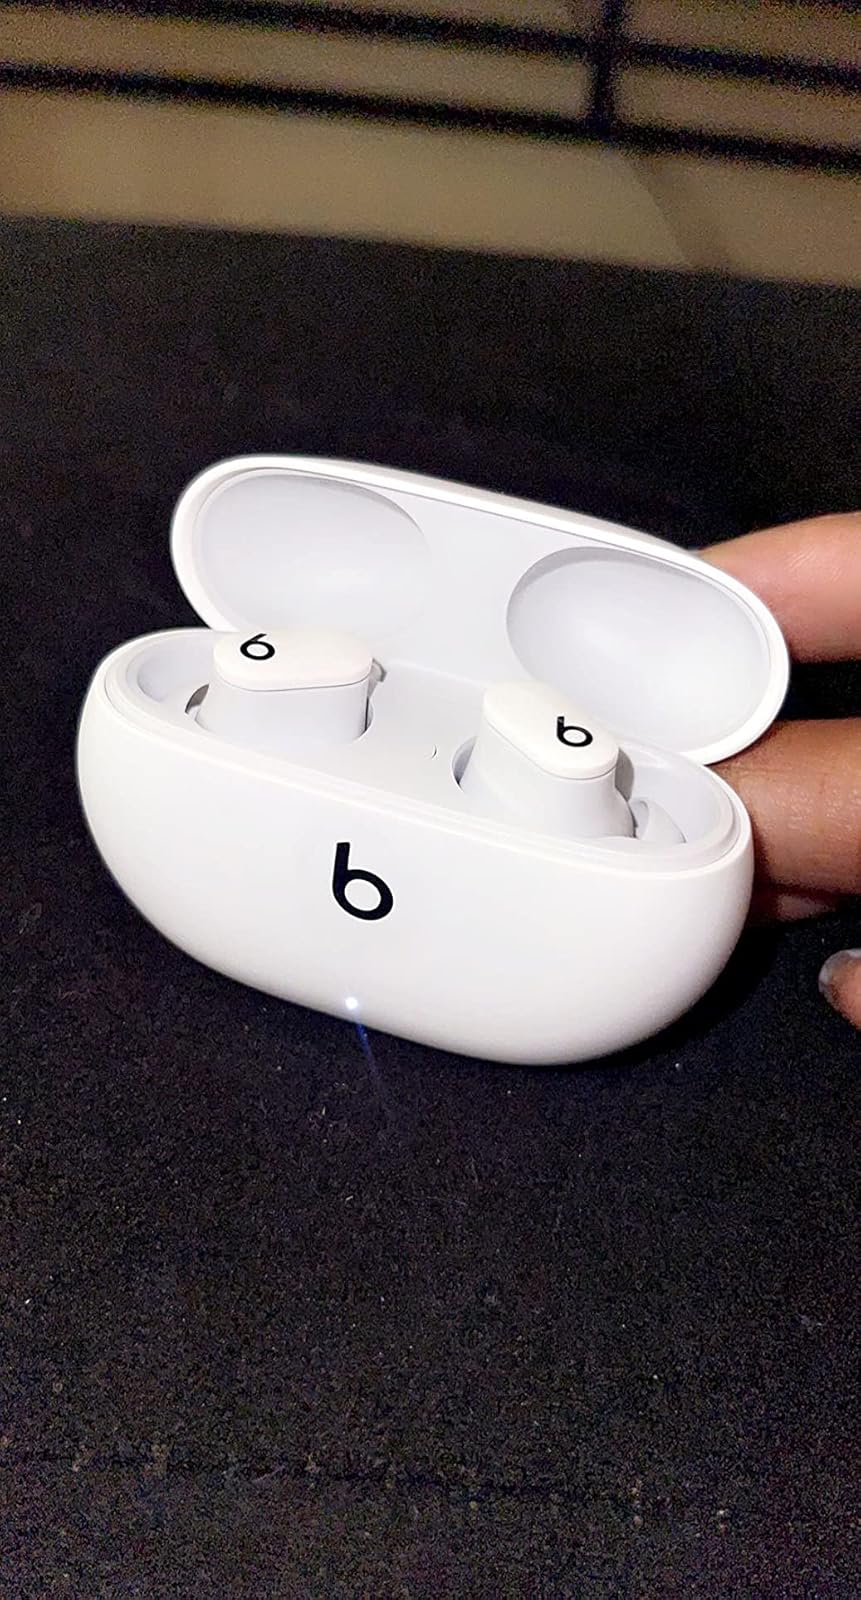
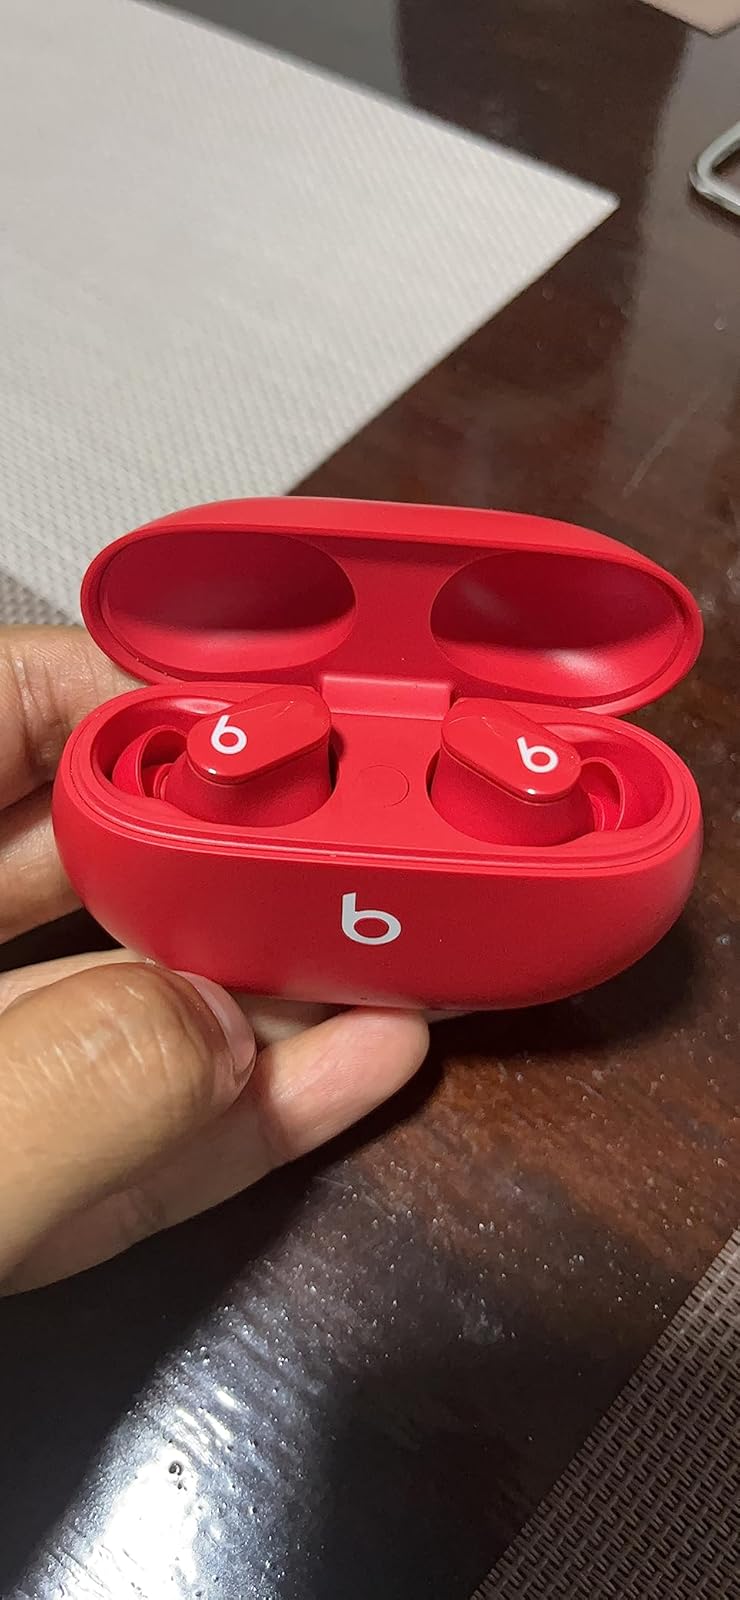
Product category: earbuds
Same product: no